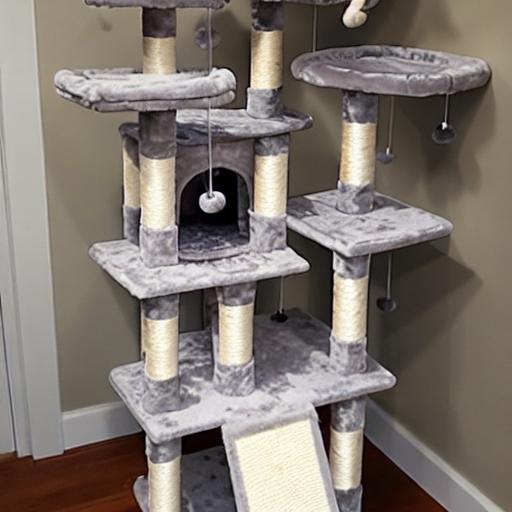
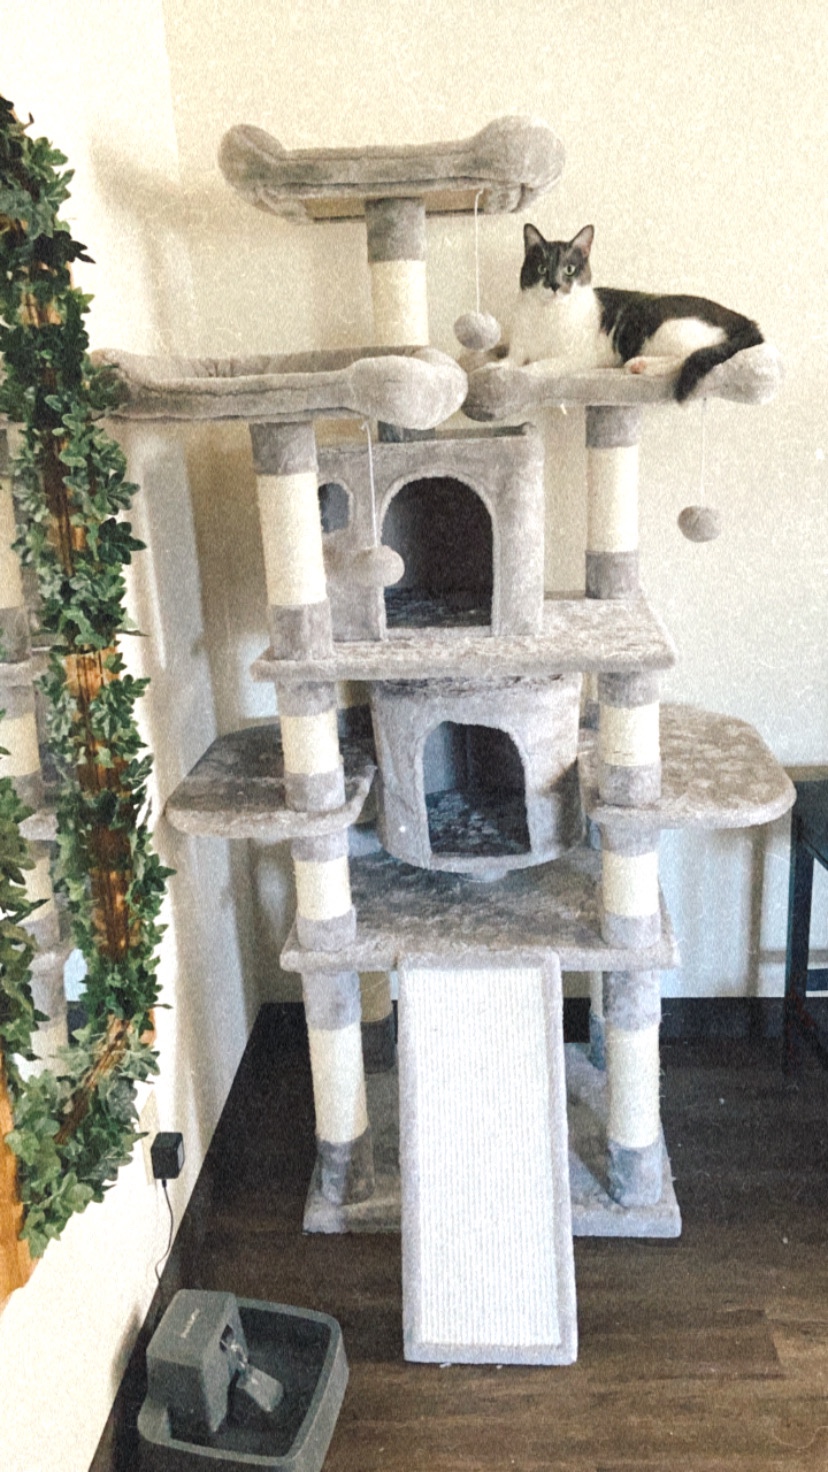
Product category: items_cat tree
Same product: no